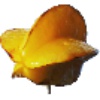
Label: Carambula 1